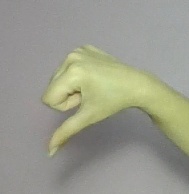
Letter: waw